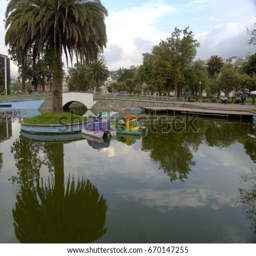
peddle powered boats in the municipal park